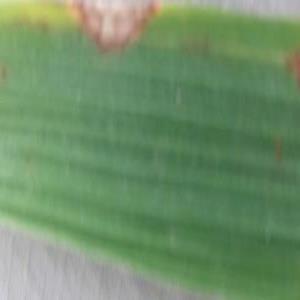
Disease: Blast